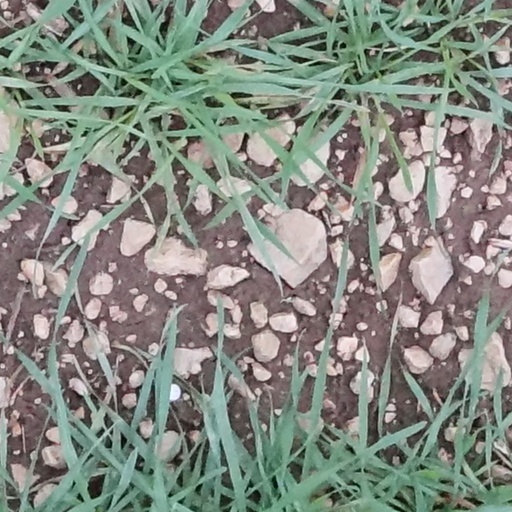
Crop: wheat